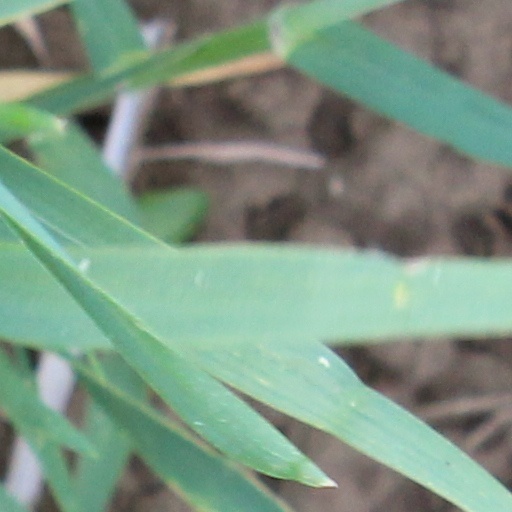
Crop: wheat